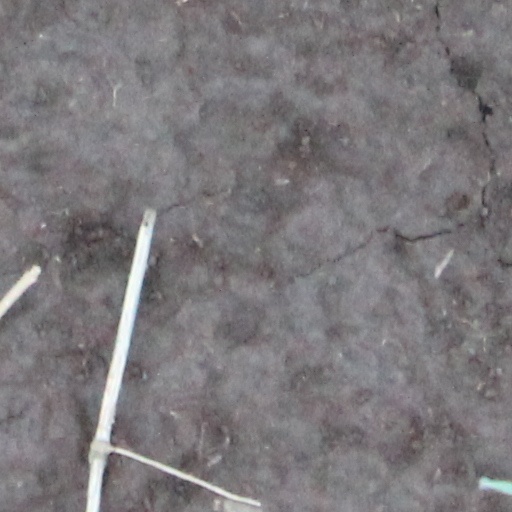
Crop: wheat